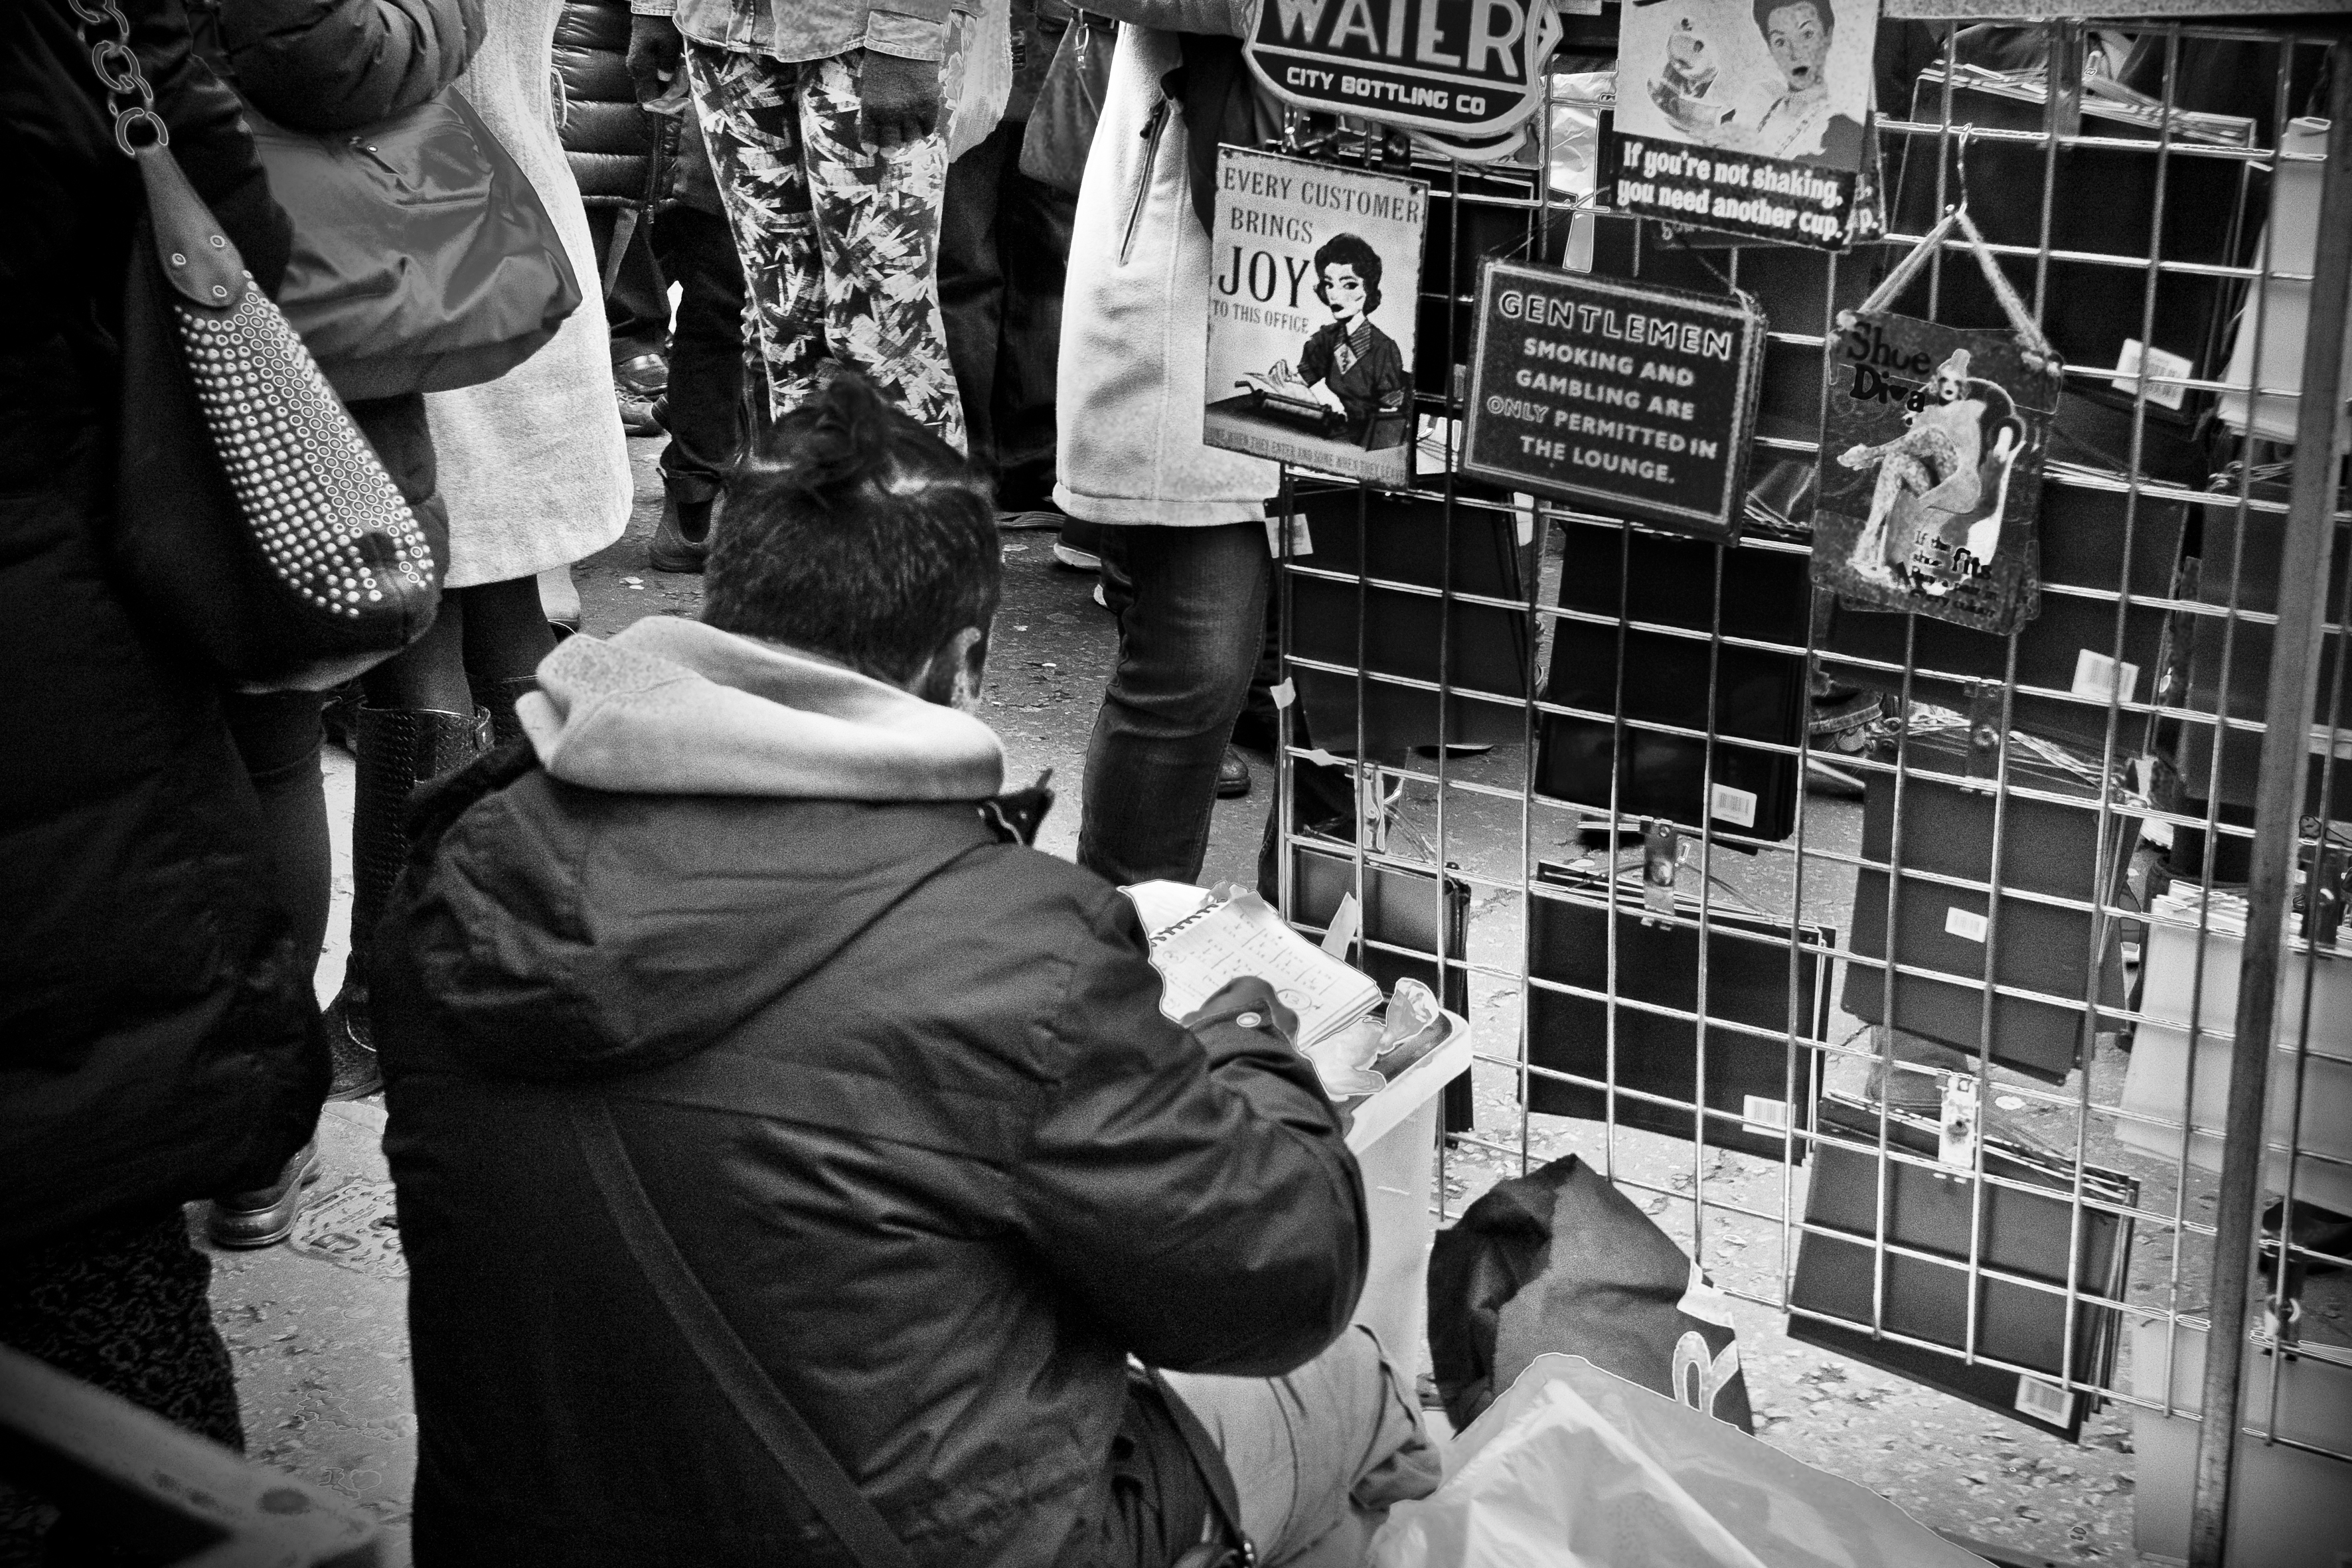
person, black and white, white, street, photography, urban, crowd, travel, fujifilm, market, black, monochrome, uk, england, bw, blackandwhite, blackwhite, london, ngc, photograph, noiretblanc, fuji, fujixt1, fujix, nottinghill, monochrome photography, film noir